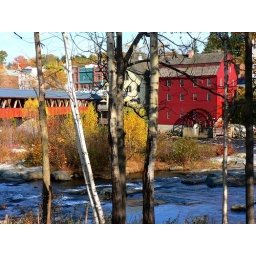
There was a great little bakery in the cream building next to the covered bridge here in Littleton, New Hampshire